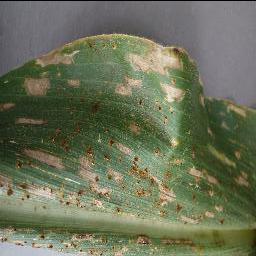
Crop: corn
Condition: (maize)_cercospora_spot_gray_spot